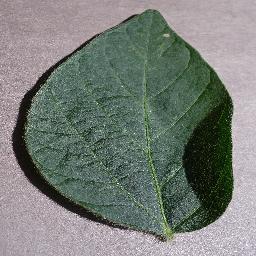
Label: Soybean___healthy